Ivan Tarkhanov (physiologist)

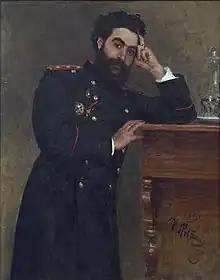
Tarkhanov's portrait by Ilya Repin

Ivan Romanovich Tarkhanov or Ivane Tarkhnishvili (June 1846 – September 1908) was a Georgian physiologist and science populariser from the Tarkhan-Mouravi noble family. He led the Department of Physiology at the Academy of Military Medicine from 1877 to 1895 and authored a slew of articles on physiology for the Brockhaus and Efron Encyclopedic Dictionary. Among his numerous contributions was the discovery of the skin galvanic reflex (1889). However, Tarkhnishvili's most significant contribution was the discovery of the influence of X-rays on the central nervous system, animal behavior, the heart and circulation, and embryonic development (1896-1903). Indeed, these works have given rise to a new field in science as Radiobiology.